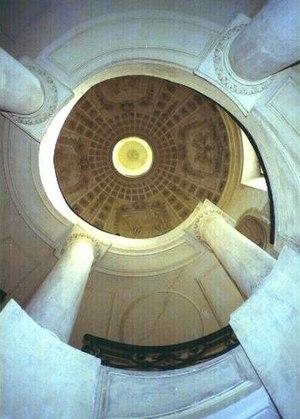
Autriche, Vienne, Église Saint-Charles-Borromée Polski: Kościół św. Karola Boromeusza (Karlskirche) w Wiedniu